Panudech Maiwong

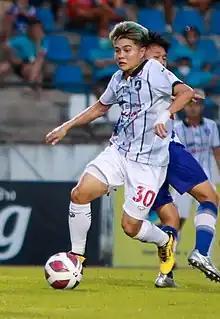

Panudech Maiwong (born January 13, 1996) is a Thai footballer who plays as a midfielder or forward for Thai League 2 club Police Tero.